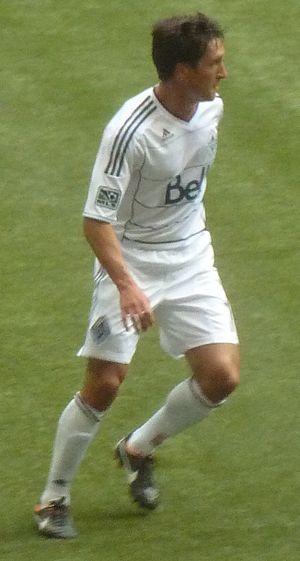
John Thorrington est un joueur de soccer international américain, devenu dirigeant de club, né le 17 octobre 1979 à Johannesbourg en Afrique du Sud.